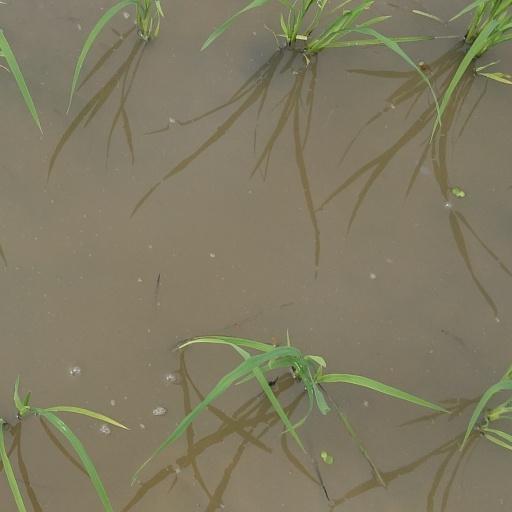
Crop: rice